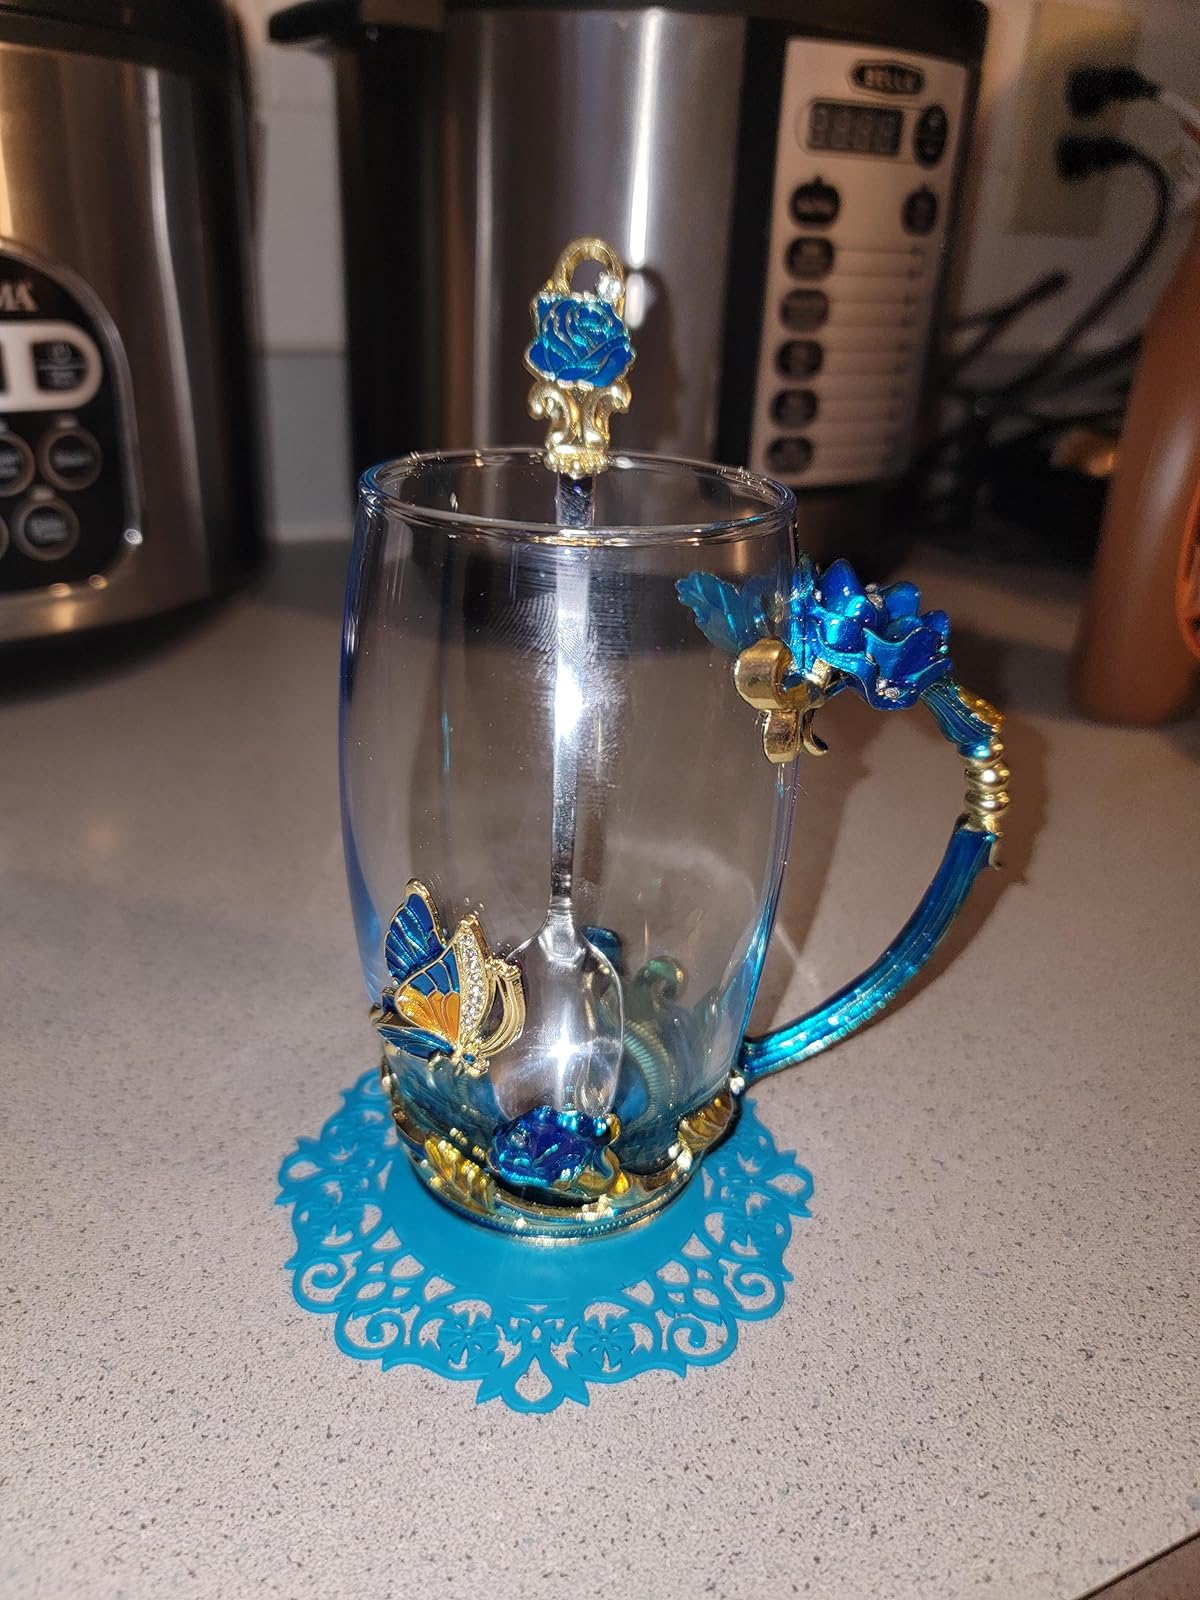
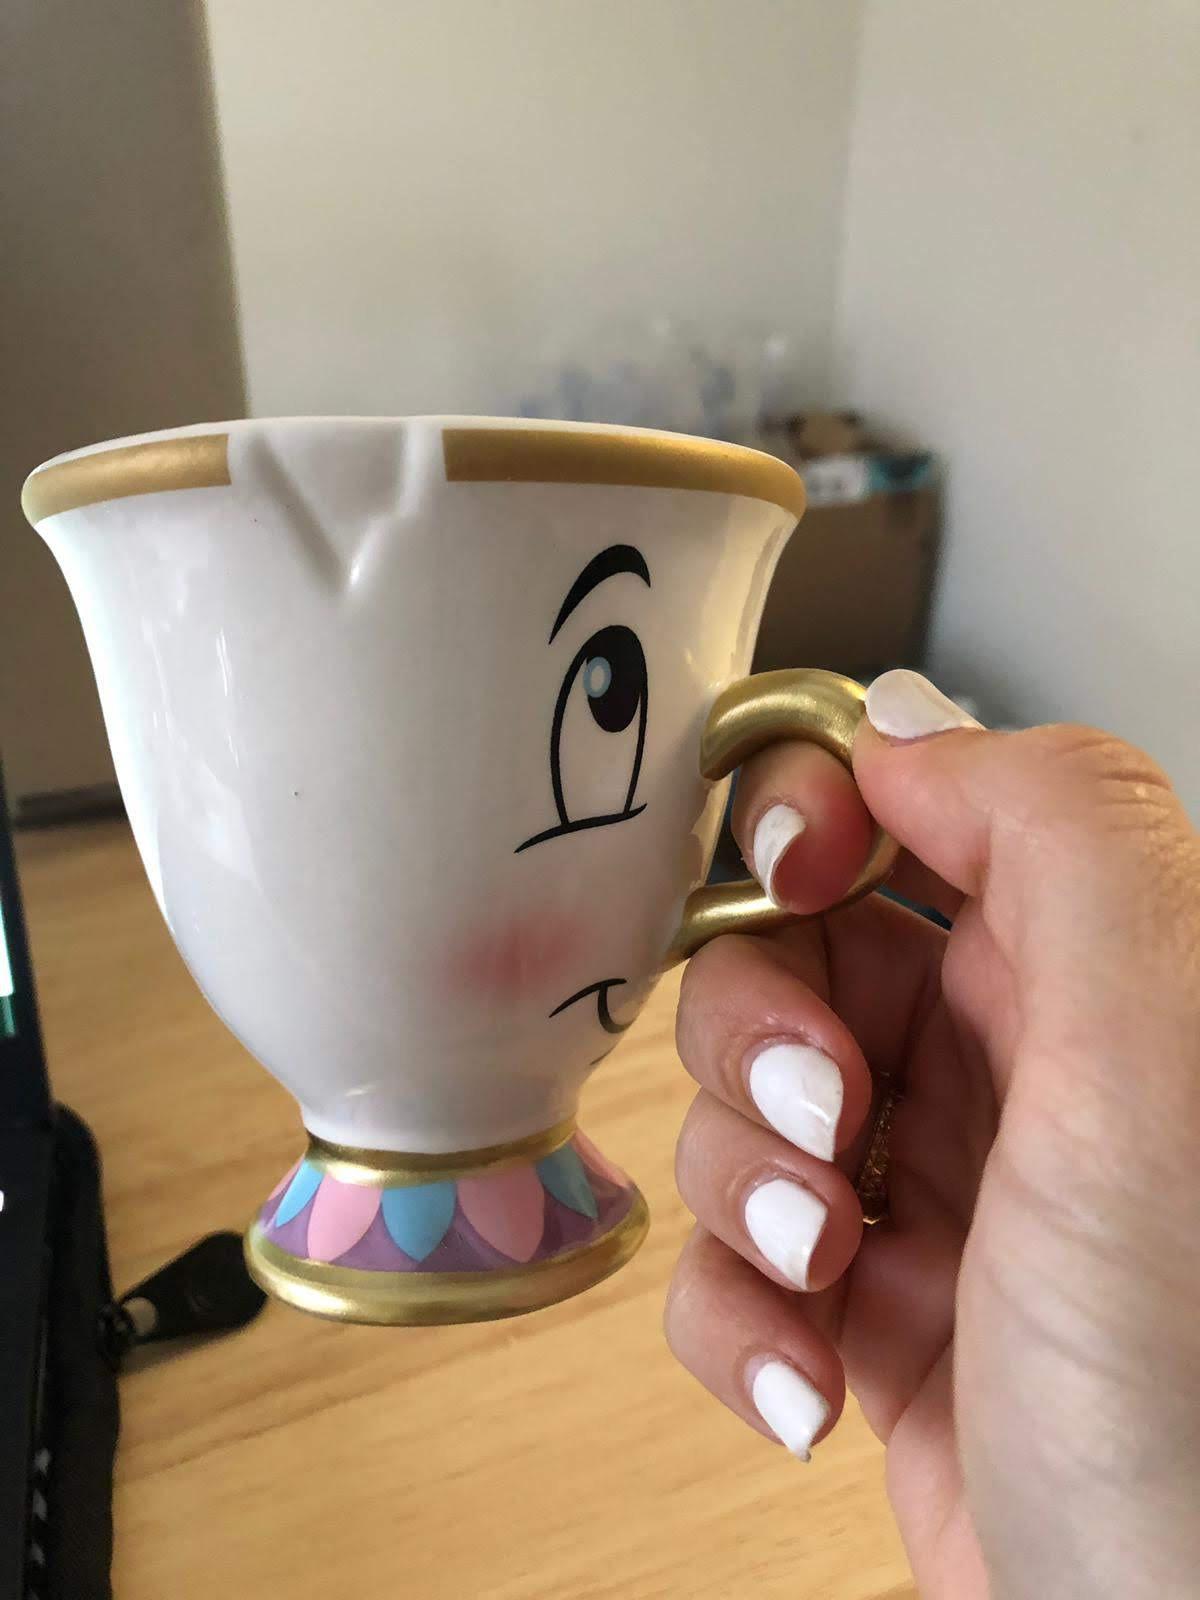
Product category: items_mug
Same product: no